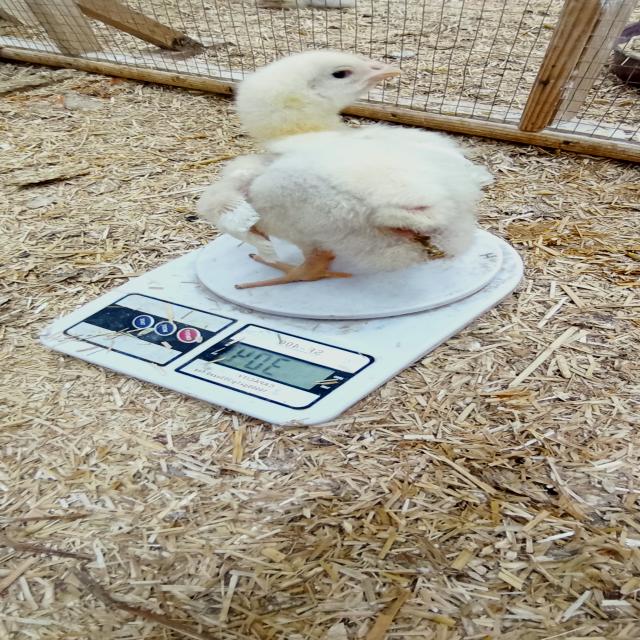
Weight: 304 g